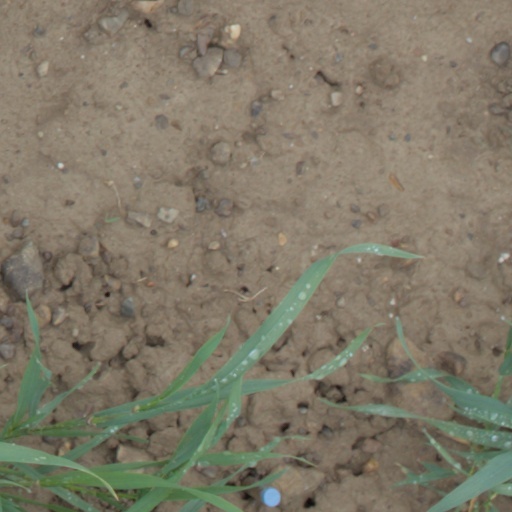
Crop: wheat